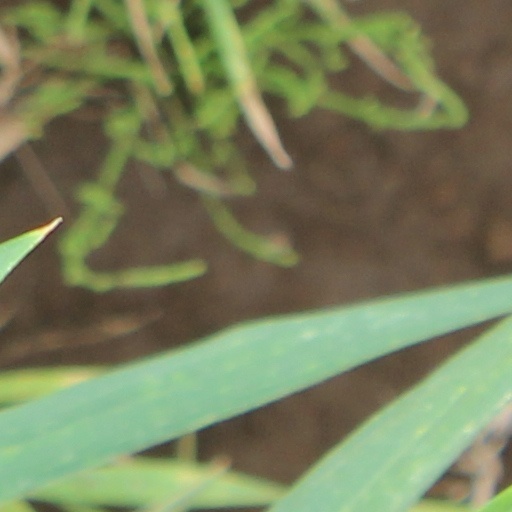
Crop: wheat